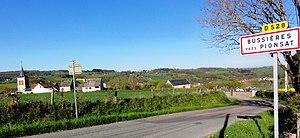
Bussières est une commune française, située dans le département du Puy-de-Dôme en région d'Auvergne-Rhône-Alpes.